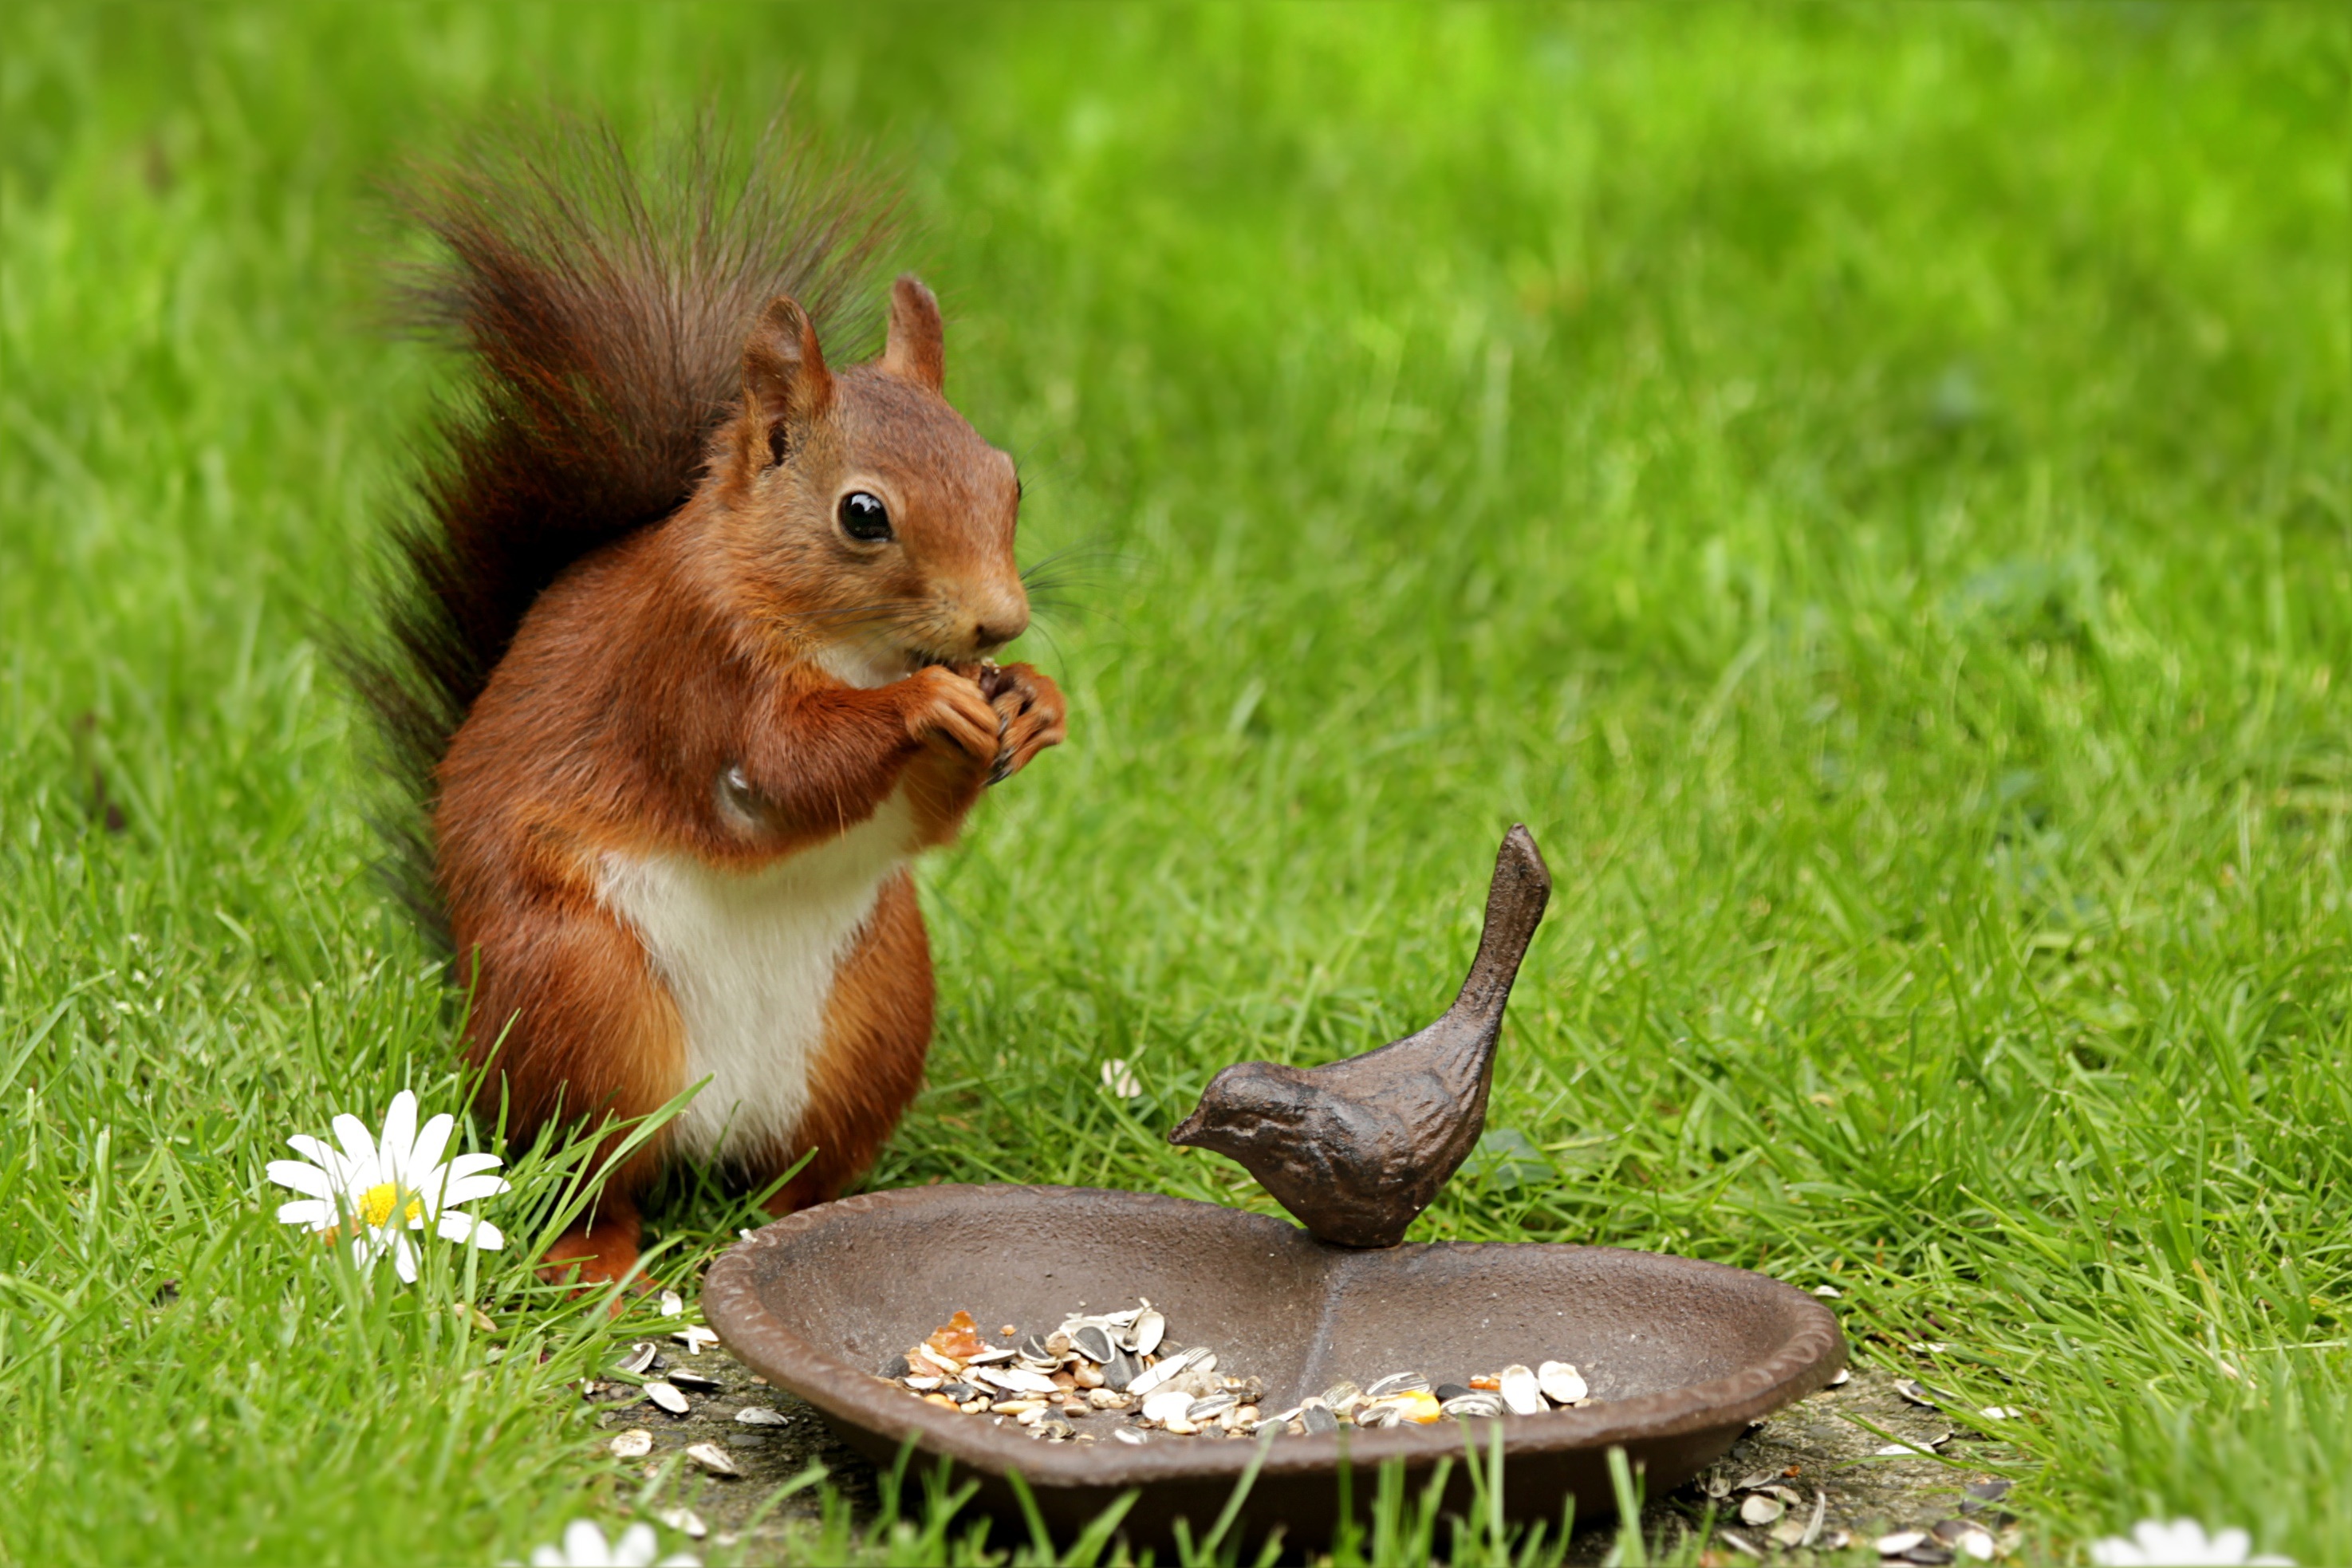
grass, lawn, meadow, animal, wildlife, young, spring, mammal, squirrel, garden, rodent, fauna, vertebrate, chipmunk, sciurus, chucks, old world flycatcher